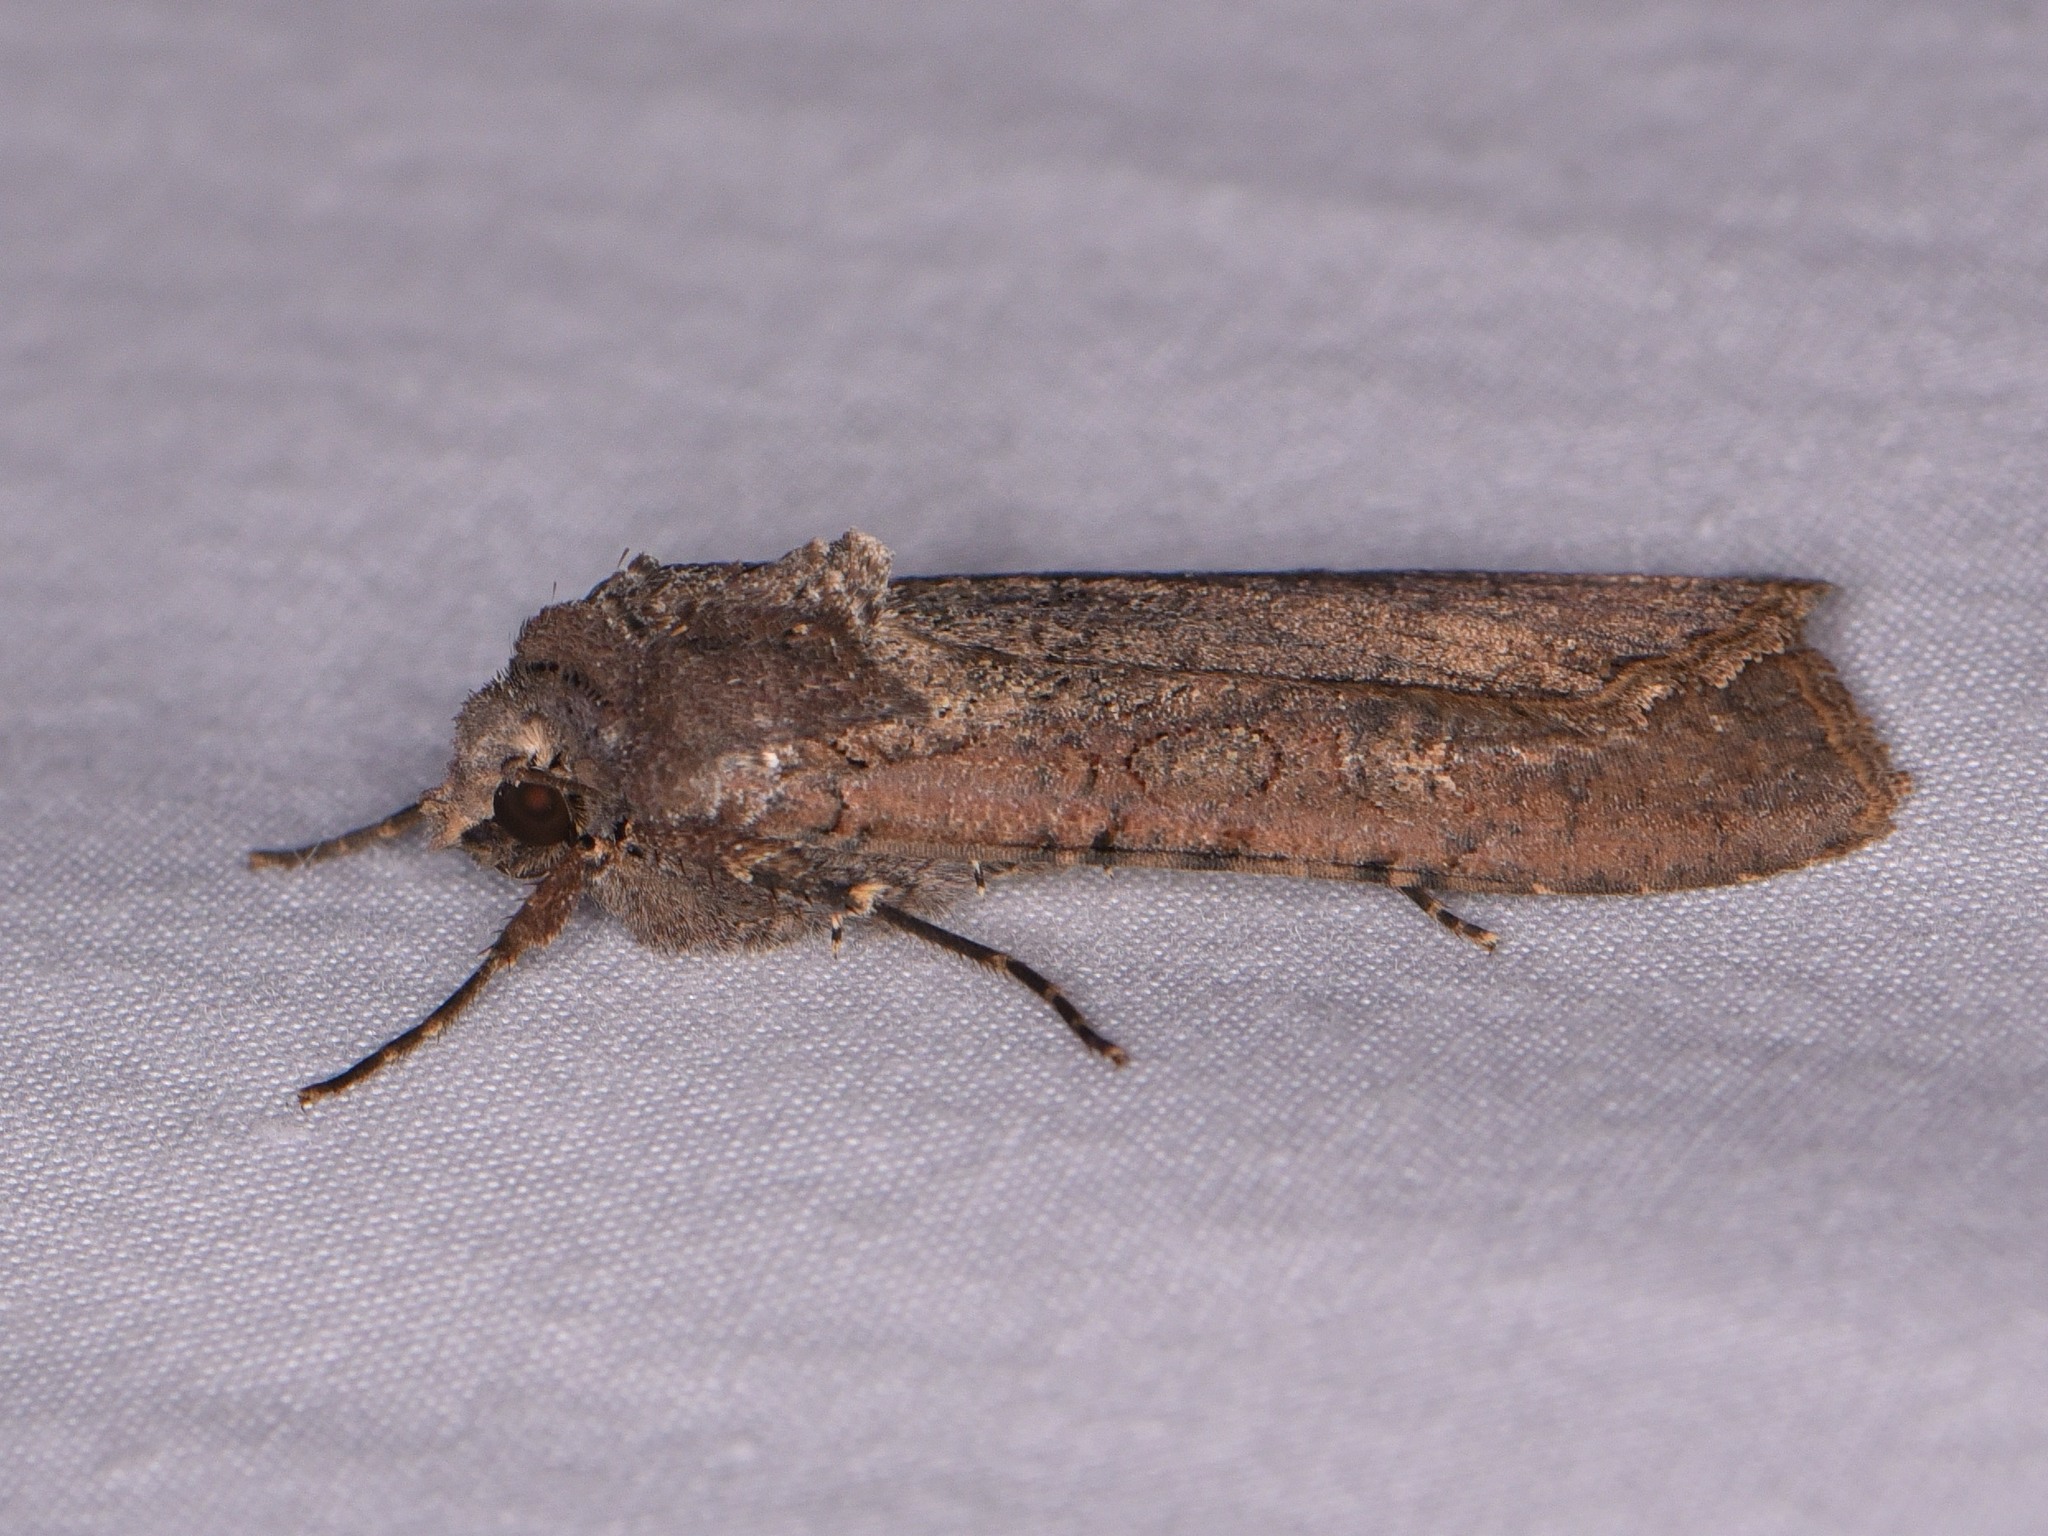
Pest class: cutworms